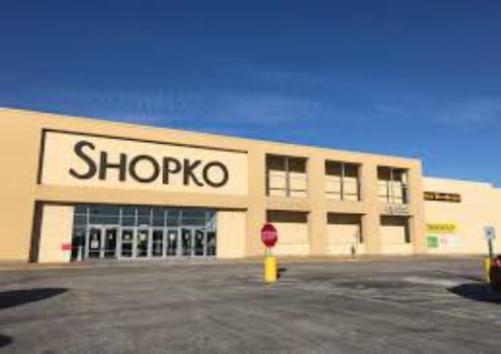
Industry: Others